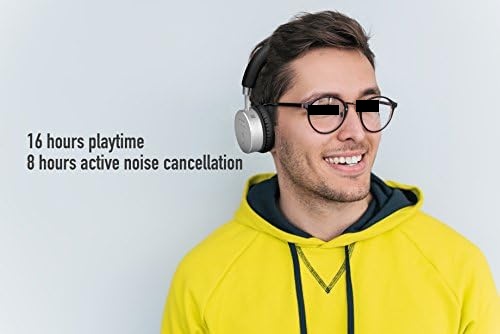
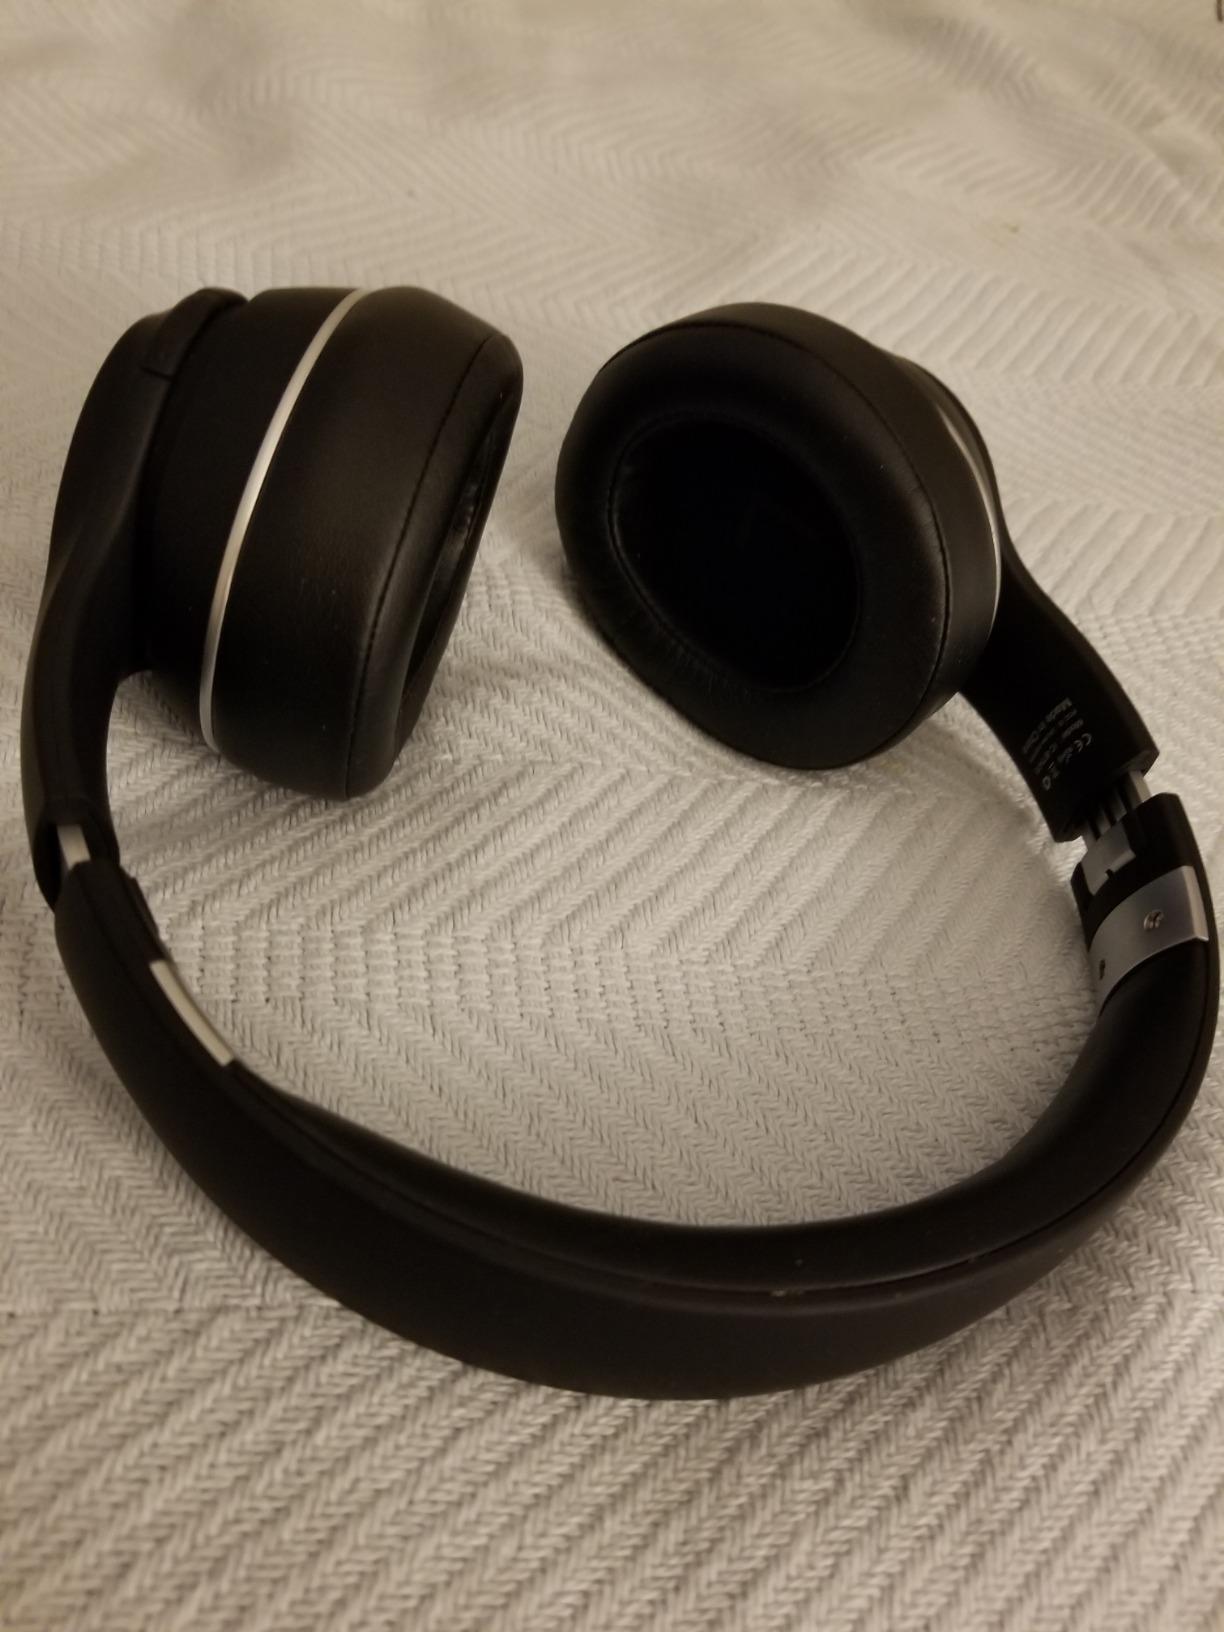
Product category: headphones
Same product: no